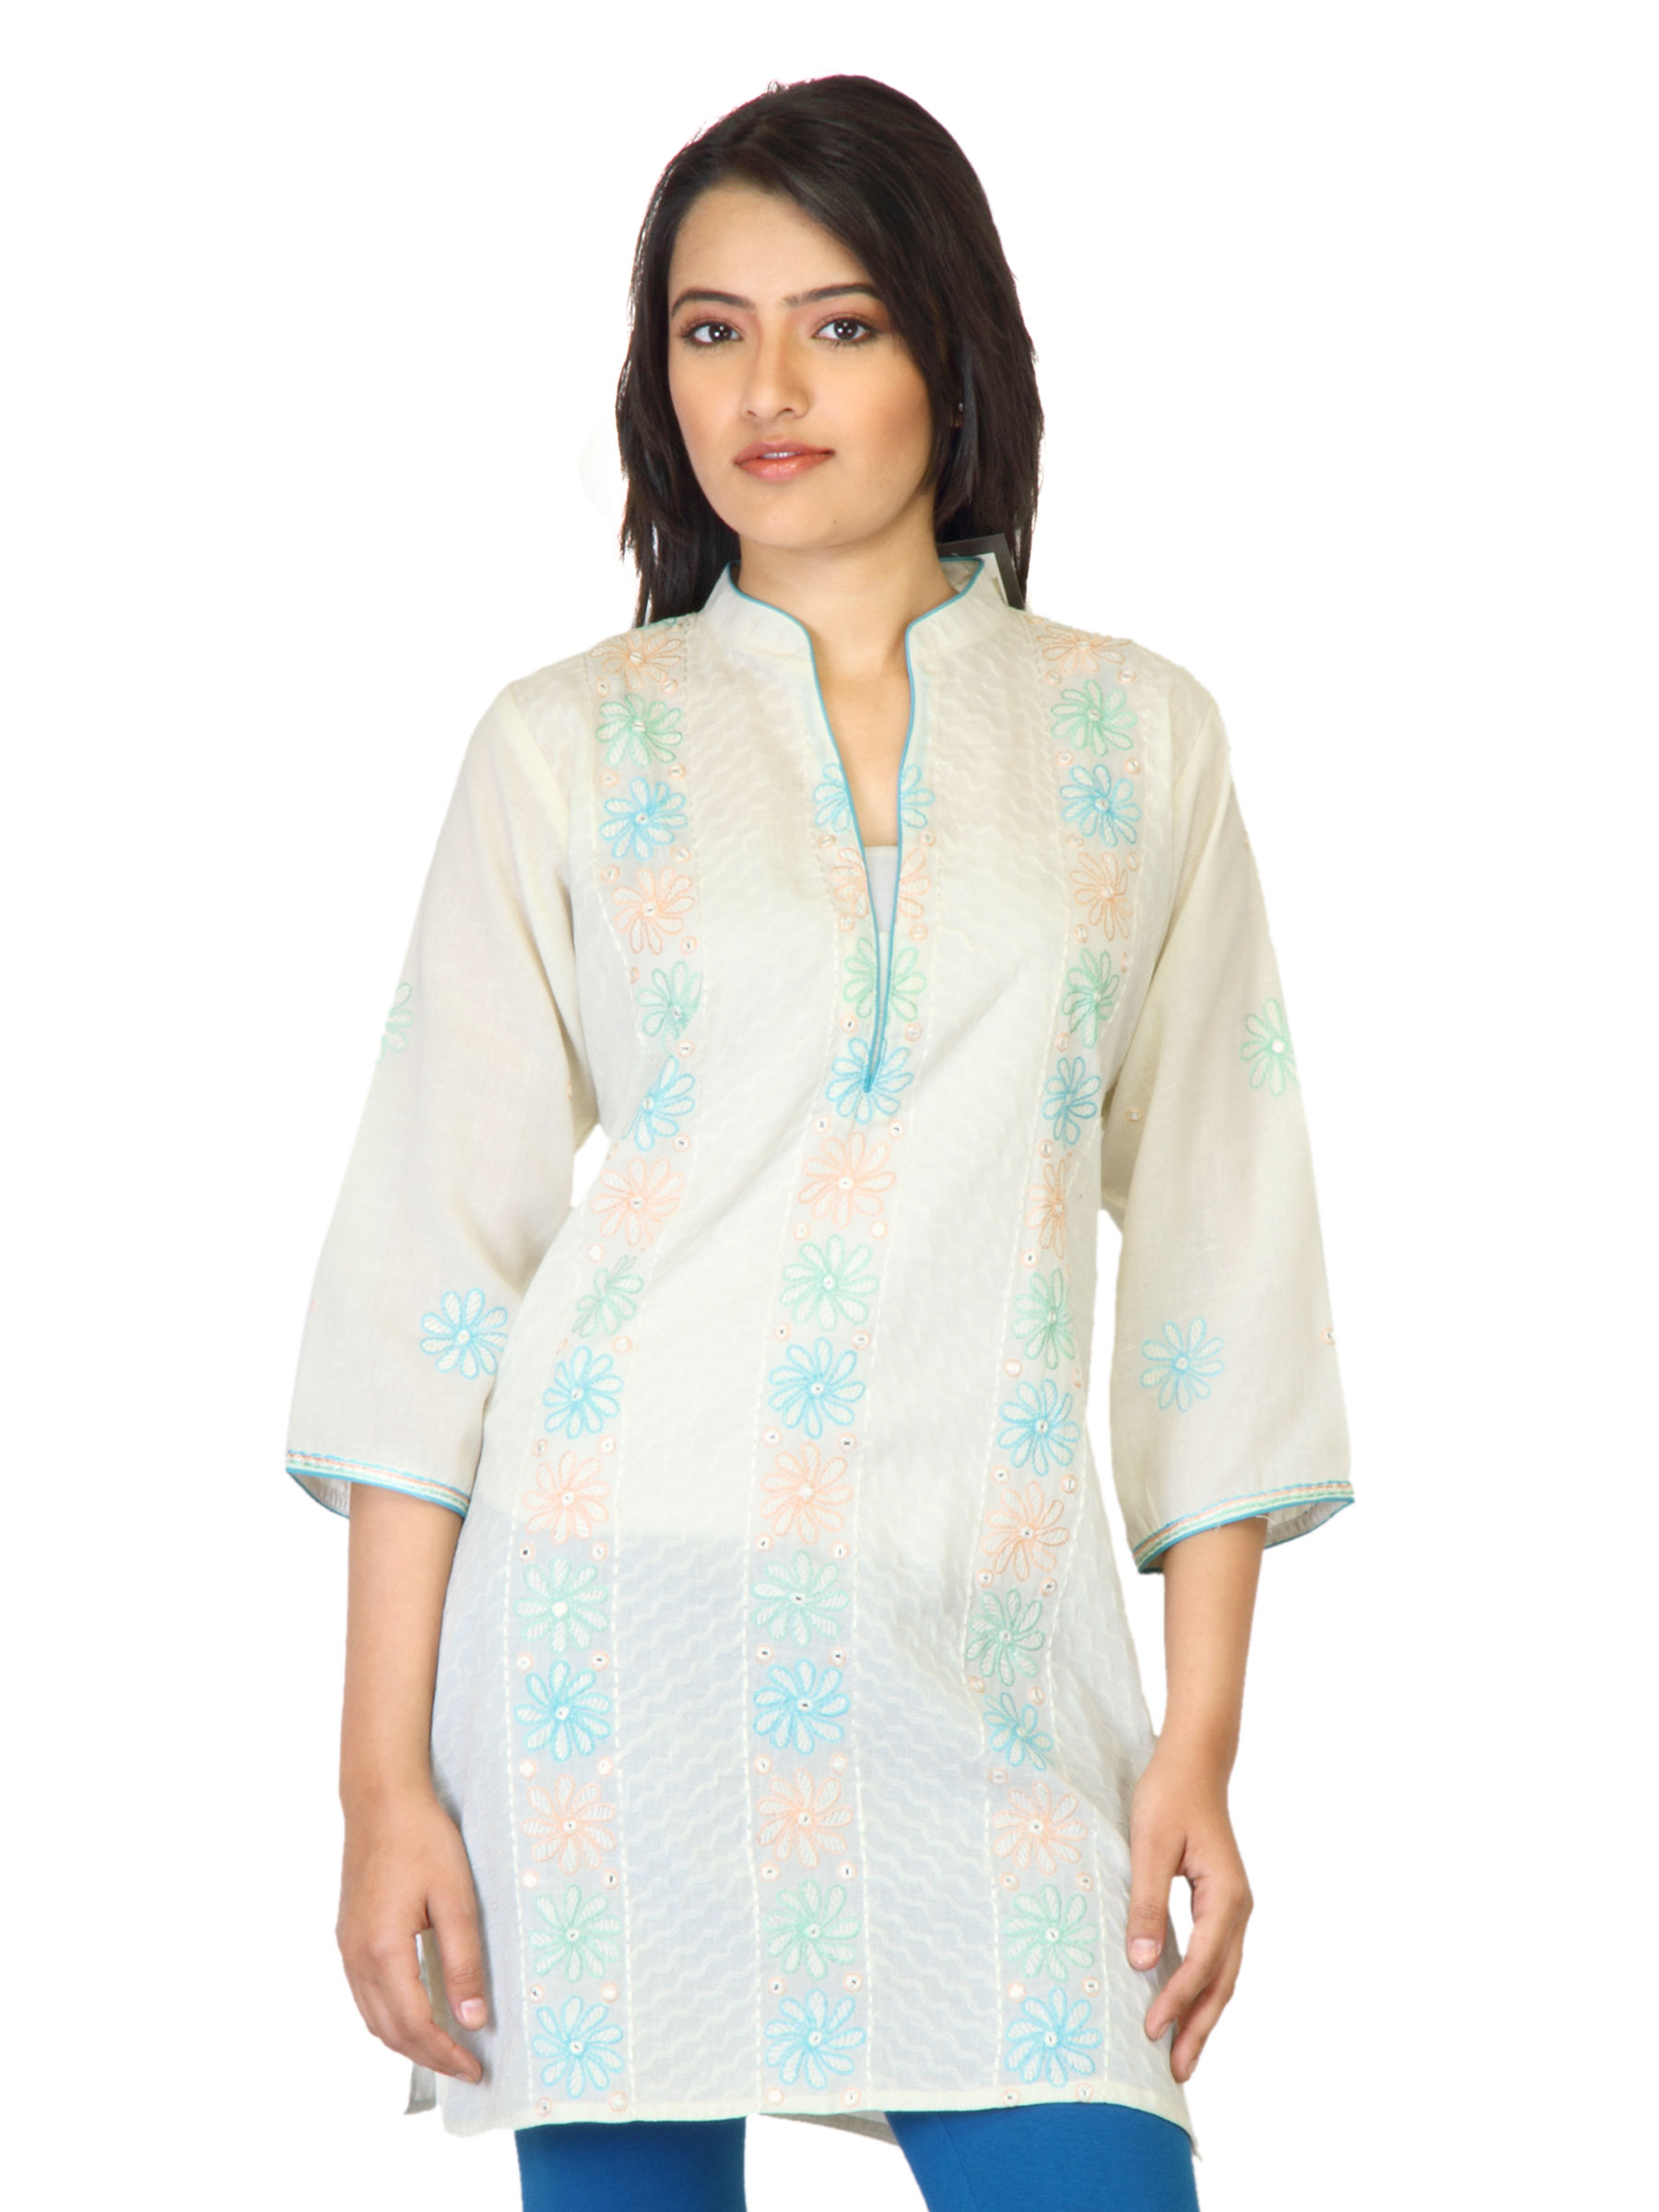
Aneri Women Sagar Cream Kurta
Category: Apparel / Topwear / Kurtas
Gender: Women
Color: Cream
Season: Fall 2011
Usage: Ethnic